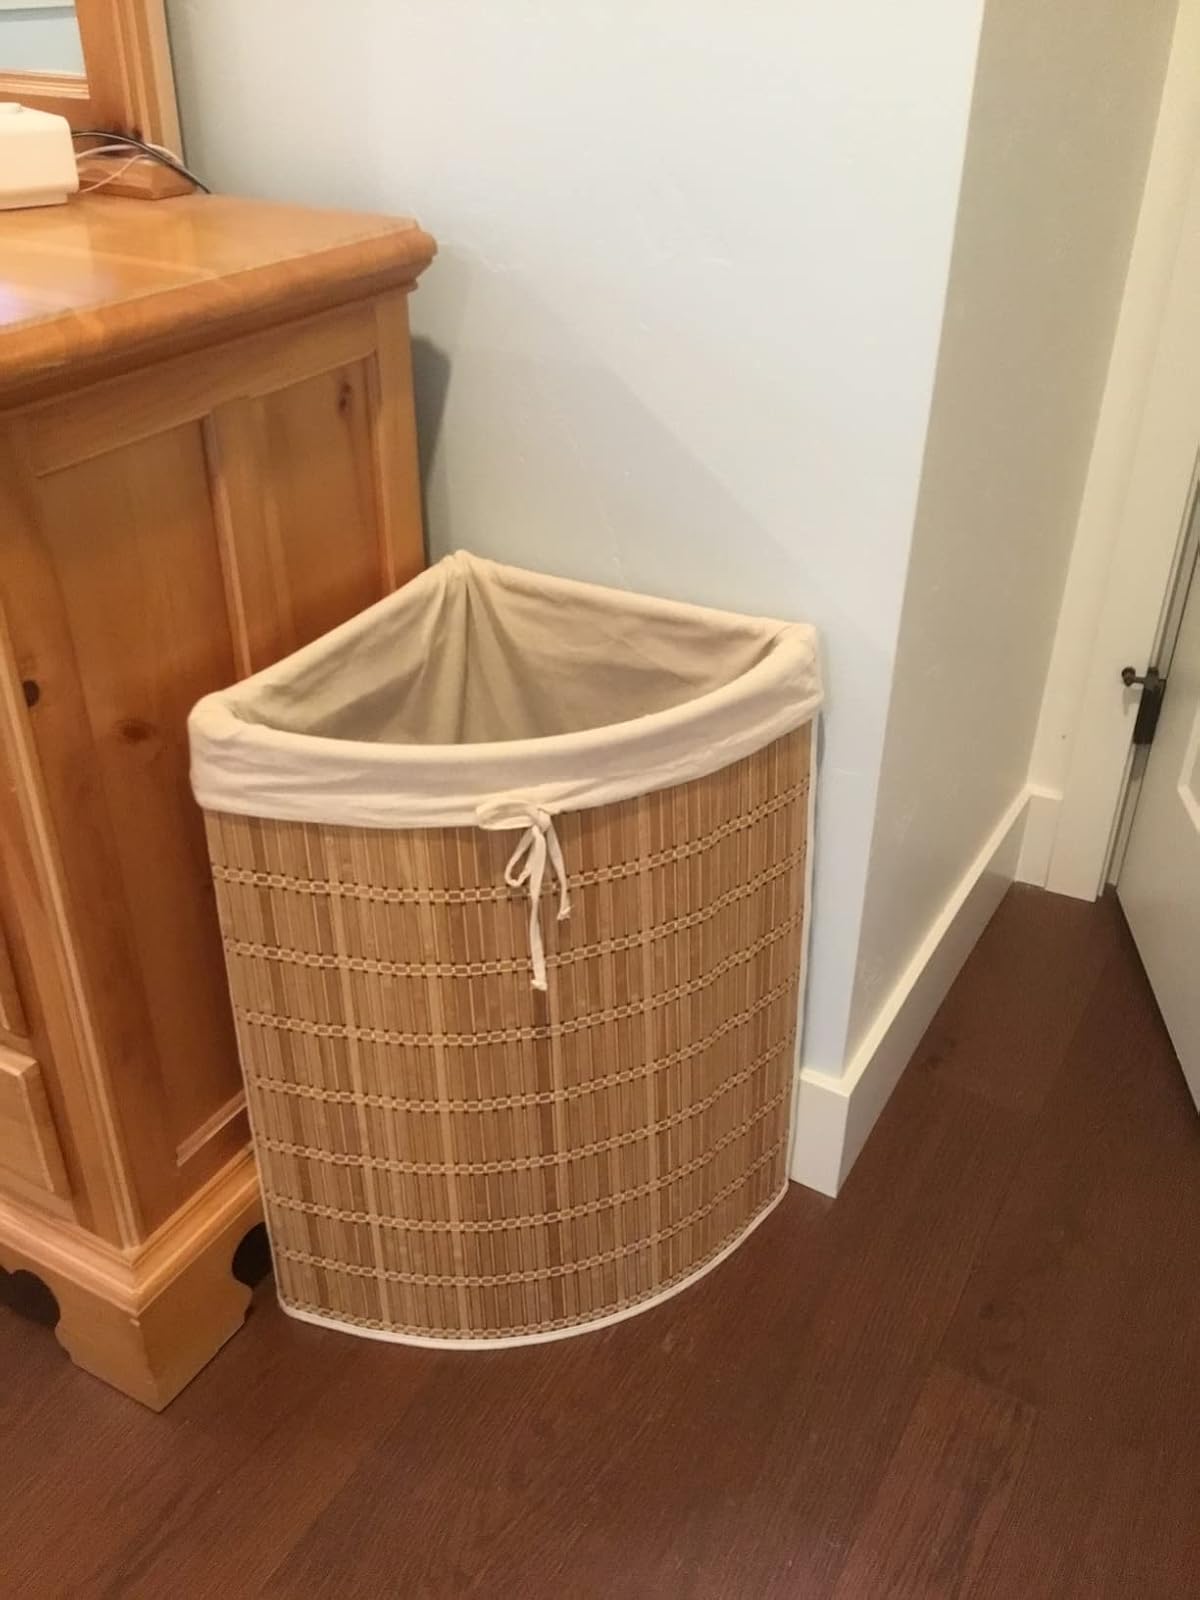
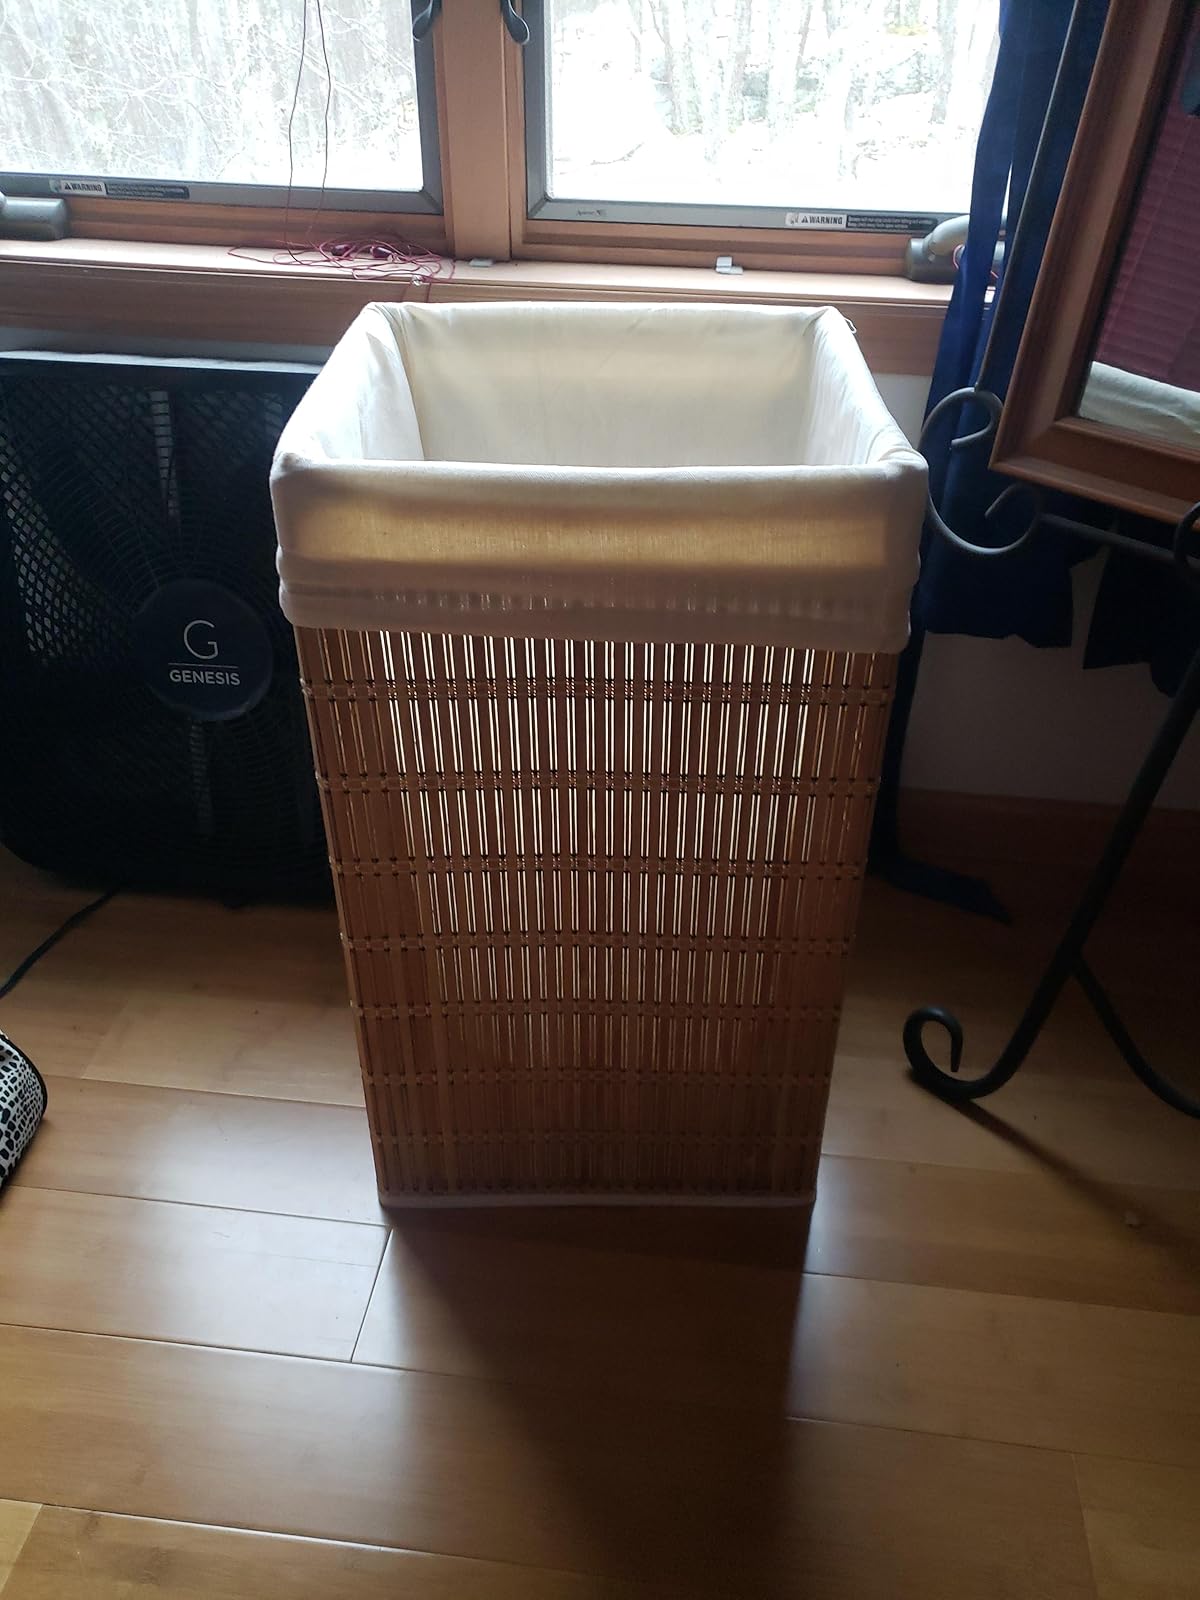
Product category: items_hamper
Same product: no